Morristown Regional Airport

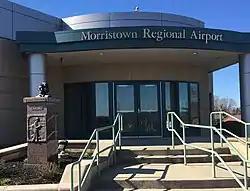
The Evelyn Bryan Johnson Terminal at Morristown Regional Airport

Morristown Regional Airport (formerly called Moore–Murrell Airport) is a city-owned public-use airport located four nautical miles (7 km) southwest of the central business district of Morristown, a city in Hamblen County, Tennessee, United States. It was opened in 1953.